Formartine and Buchan Way

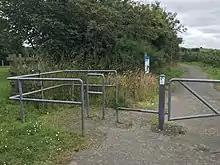
Access barrier at Auchnagatt.

The long railway from Dyce to Mintlaw railway station opened on 18 July 1861, with the section from Maud to Peterhead railway station opening the following year. A long section north to Fraserburgh railway station opened on 24 April 1865. Passenger services were withdrawn by the Scottish Region of British Railways in 1965 as part of the Beeching cuts. Freight trains continued to operate to Peterhead until 1970 and Fraserburgh until 1979. This was in spite of the fact a considerable amount of freight traffic was being generated by the off-shore oil and gas industry. Conversion of the line to a footpath and cycleway started in 1987, and was led by the Buchan Countryside Group.